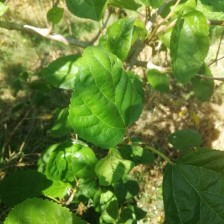
Variety: BlackAustralia